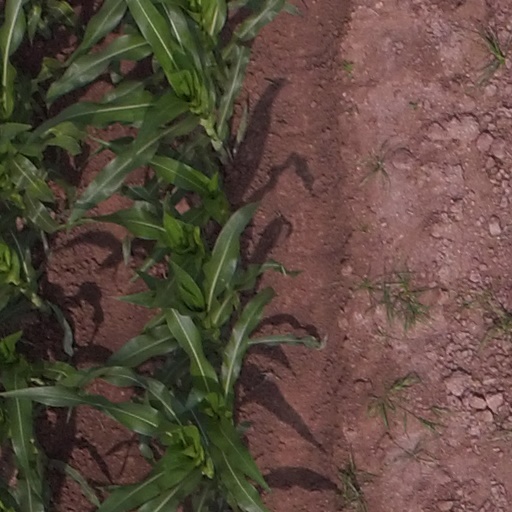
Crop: maize; corn